Old North End Historic District (Colorado Springs, Colorado)

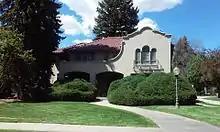
House in Old North End Historic District

Many homes were built in the neighborhood during a period of significant growth between 1890 and 1910, largely due to the success of the gold mines in Cripple Creek and Victor and resulting industry in the city of Colorado Springs. There were more than 400 mining companies and three mining exchanges established in Colorado Springs. Colorado Springs Mining Exchange became successful, trading "more shares than any other exchange in the world." The population of the city doubled between 1890 and 1900.